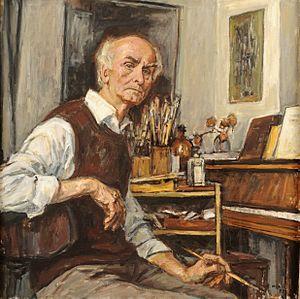
Un autoportrait est une représentation d'un artiste, dessinée, peinte, photographiée ou sculptée par l'artiste lui-même.
Engelbert Hilbich est un peintre allemand.